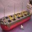
Label: ship